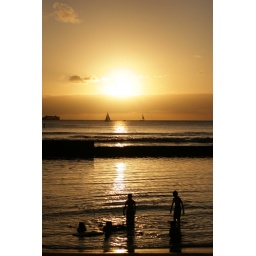
191- Kids playing in the water near walls